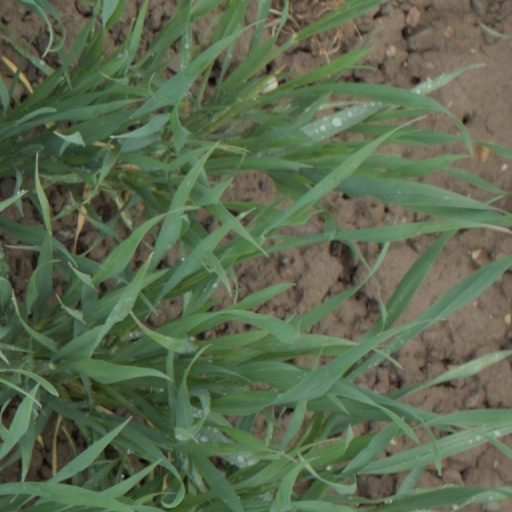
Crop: wheat